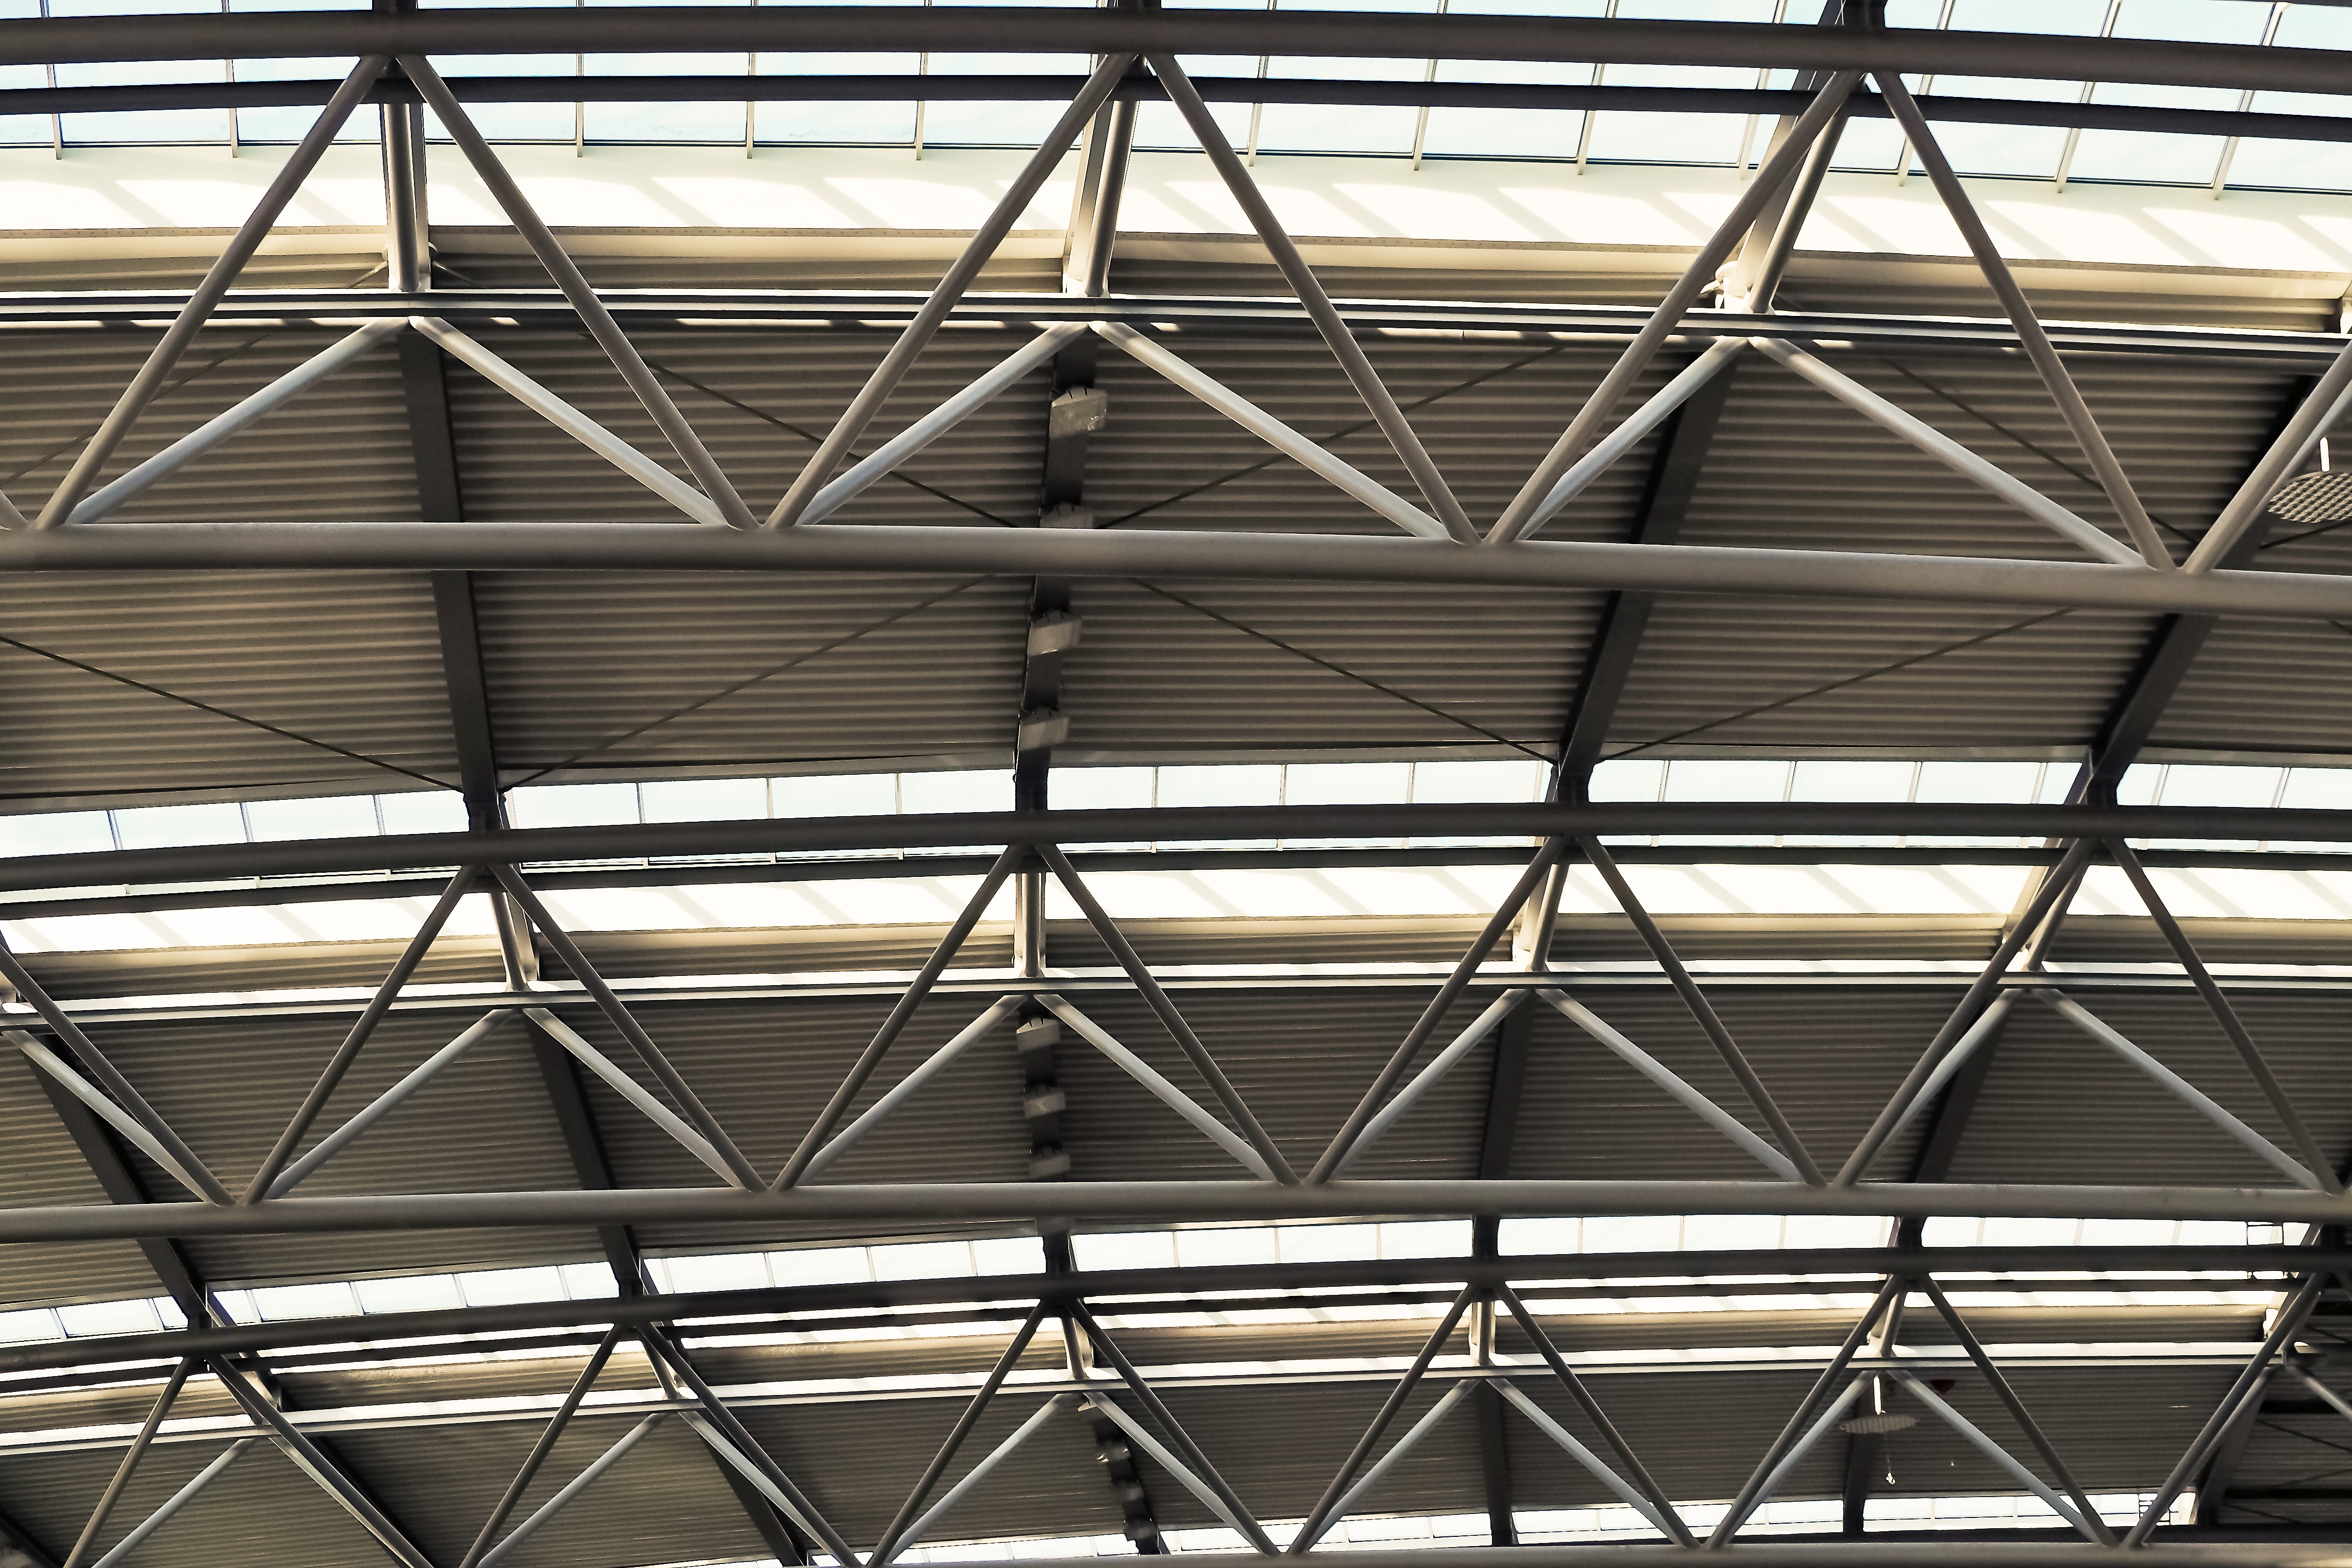
architecture, structure, roof, building, shed, steel, construction, line, hall, metal, facade, blanket, modern, stadium, modern architecture, arena, pipes, design, symmetry, hangar, strive, ceiling construction, construction art, roof construction, dusseldorf, daylighting, sport venue, outdoor structure